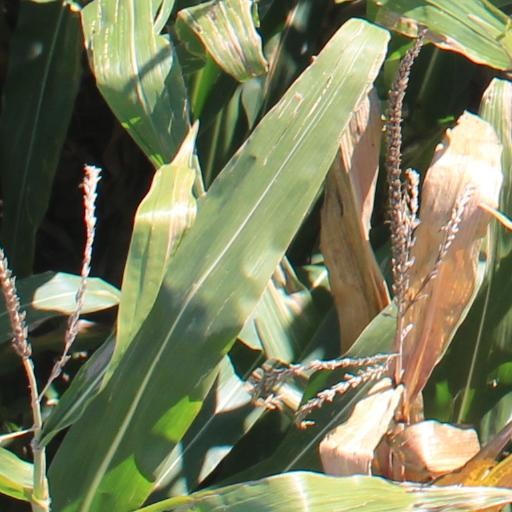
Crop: maize; corn